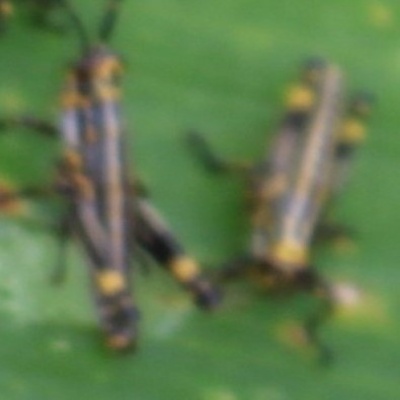
Crop: Maize
Condition: grasshoper